House of Commons of Canada

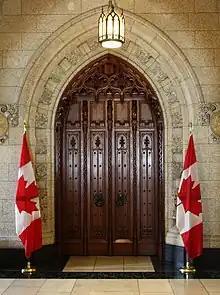
The main doorway into the chamber of the House of Commons

Under the "Constitution Act, 1867", Parliament is empowered to determine the qualifications of members of the House of Commons. The present qualifications are outlined in the "Canada Elections Act", which was passed in 2000. Under the Act, individuals must be eligible voters as of the day of nomination, to stand as a candidate. Thus, minors and individuals who are not citizens of Canada are not allowed to become candidates. The "Canada Elections Act" also bars prisoners from standing for election (although they may vote). Moreover, individuals found guilty of election-related crimes are prohibited from becoming members for five years (in some cases, seven years) after conviction.